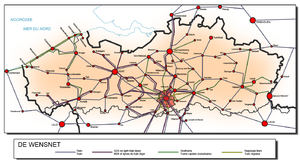
Le Wensnet (en Français le plan souhaité) est le plan de développement global des transports en commun en Flandres. Il est le résultat de l'étude du gouvernement flamand mobiliteitsvisie 2020 qui émet un certains nombre de pistes pour solutionner les problèmes de mobilités en Flandres et entre Bruxelles et sa périphérie en Brabant flamand.
La liste des tramways de Belgique, concerne les réseaux de type tramway situés en Belgique.
Le wensnet est le plan de développement global des transports en commun en Flandre belge. Il est le résultat de l’étude du gouvernement flamand mobiliteitsvisie 2020 qui émet un certain nombre de pistes pour résoudre les problèmes de mobilité en Flandre et dans la Région de Bruxelles-Capitale.